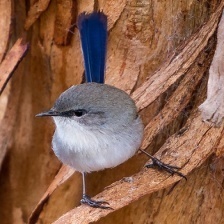
Species: SPLENDID WREN
Scientific name: MALURUS SPLENDENS